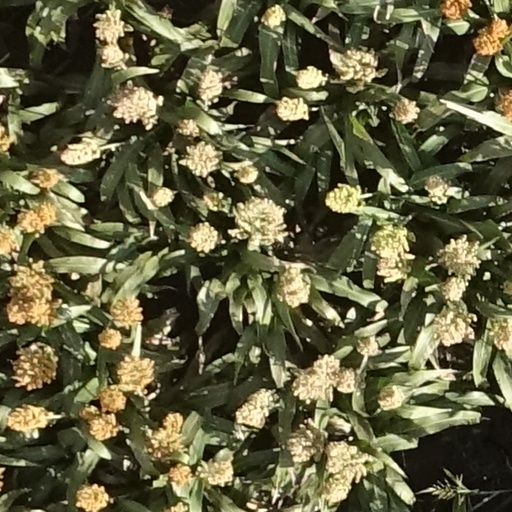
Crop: sorghum